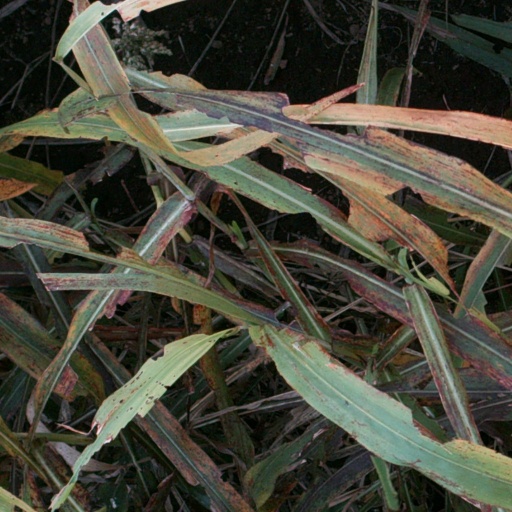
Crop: sorghum